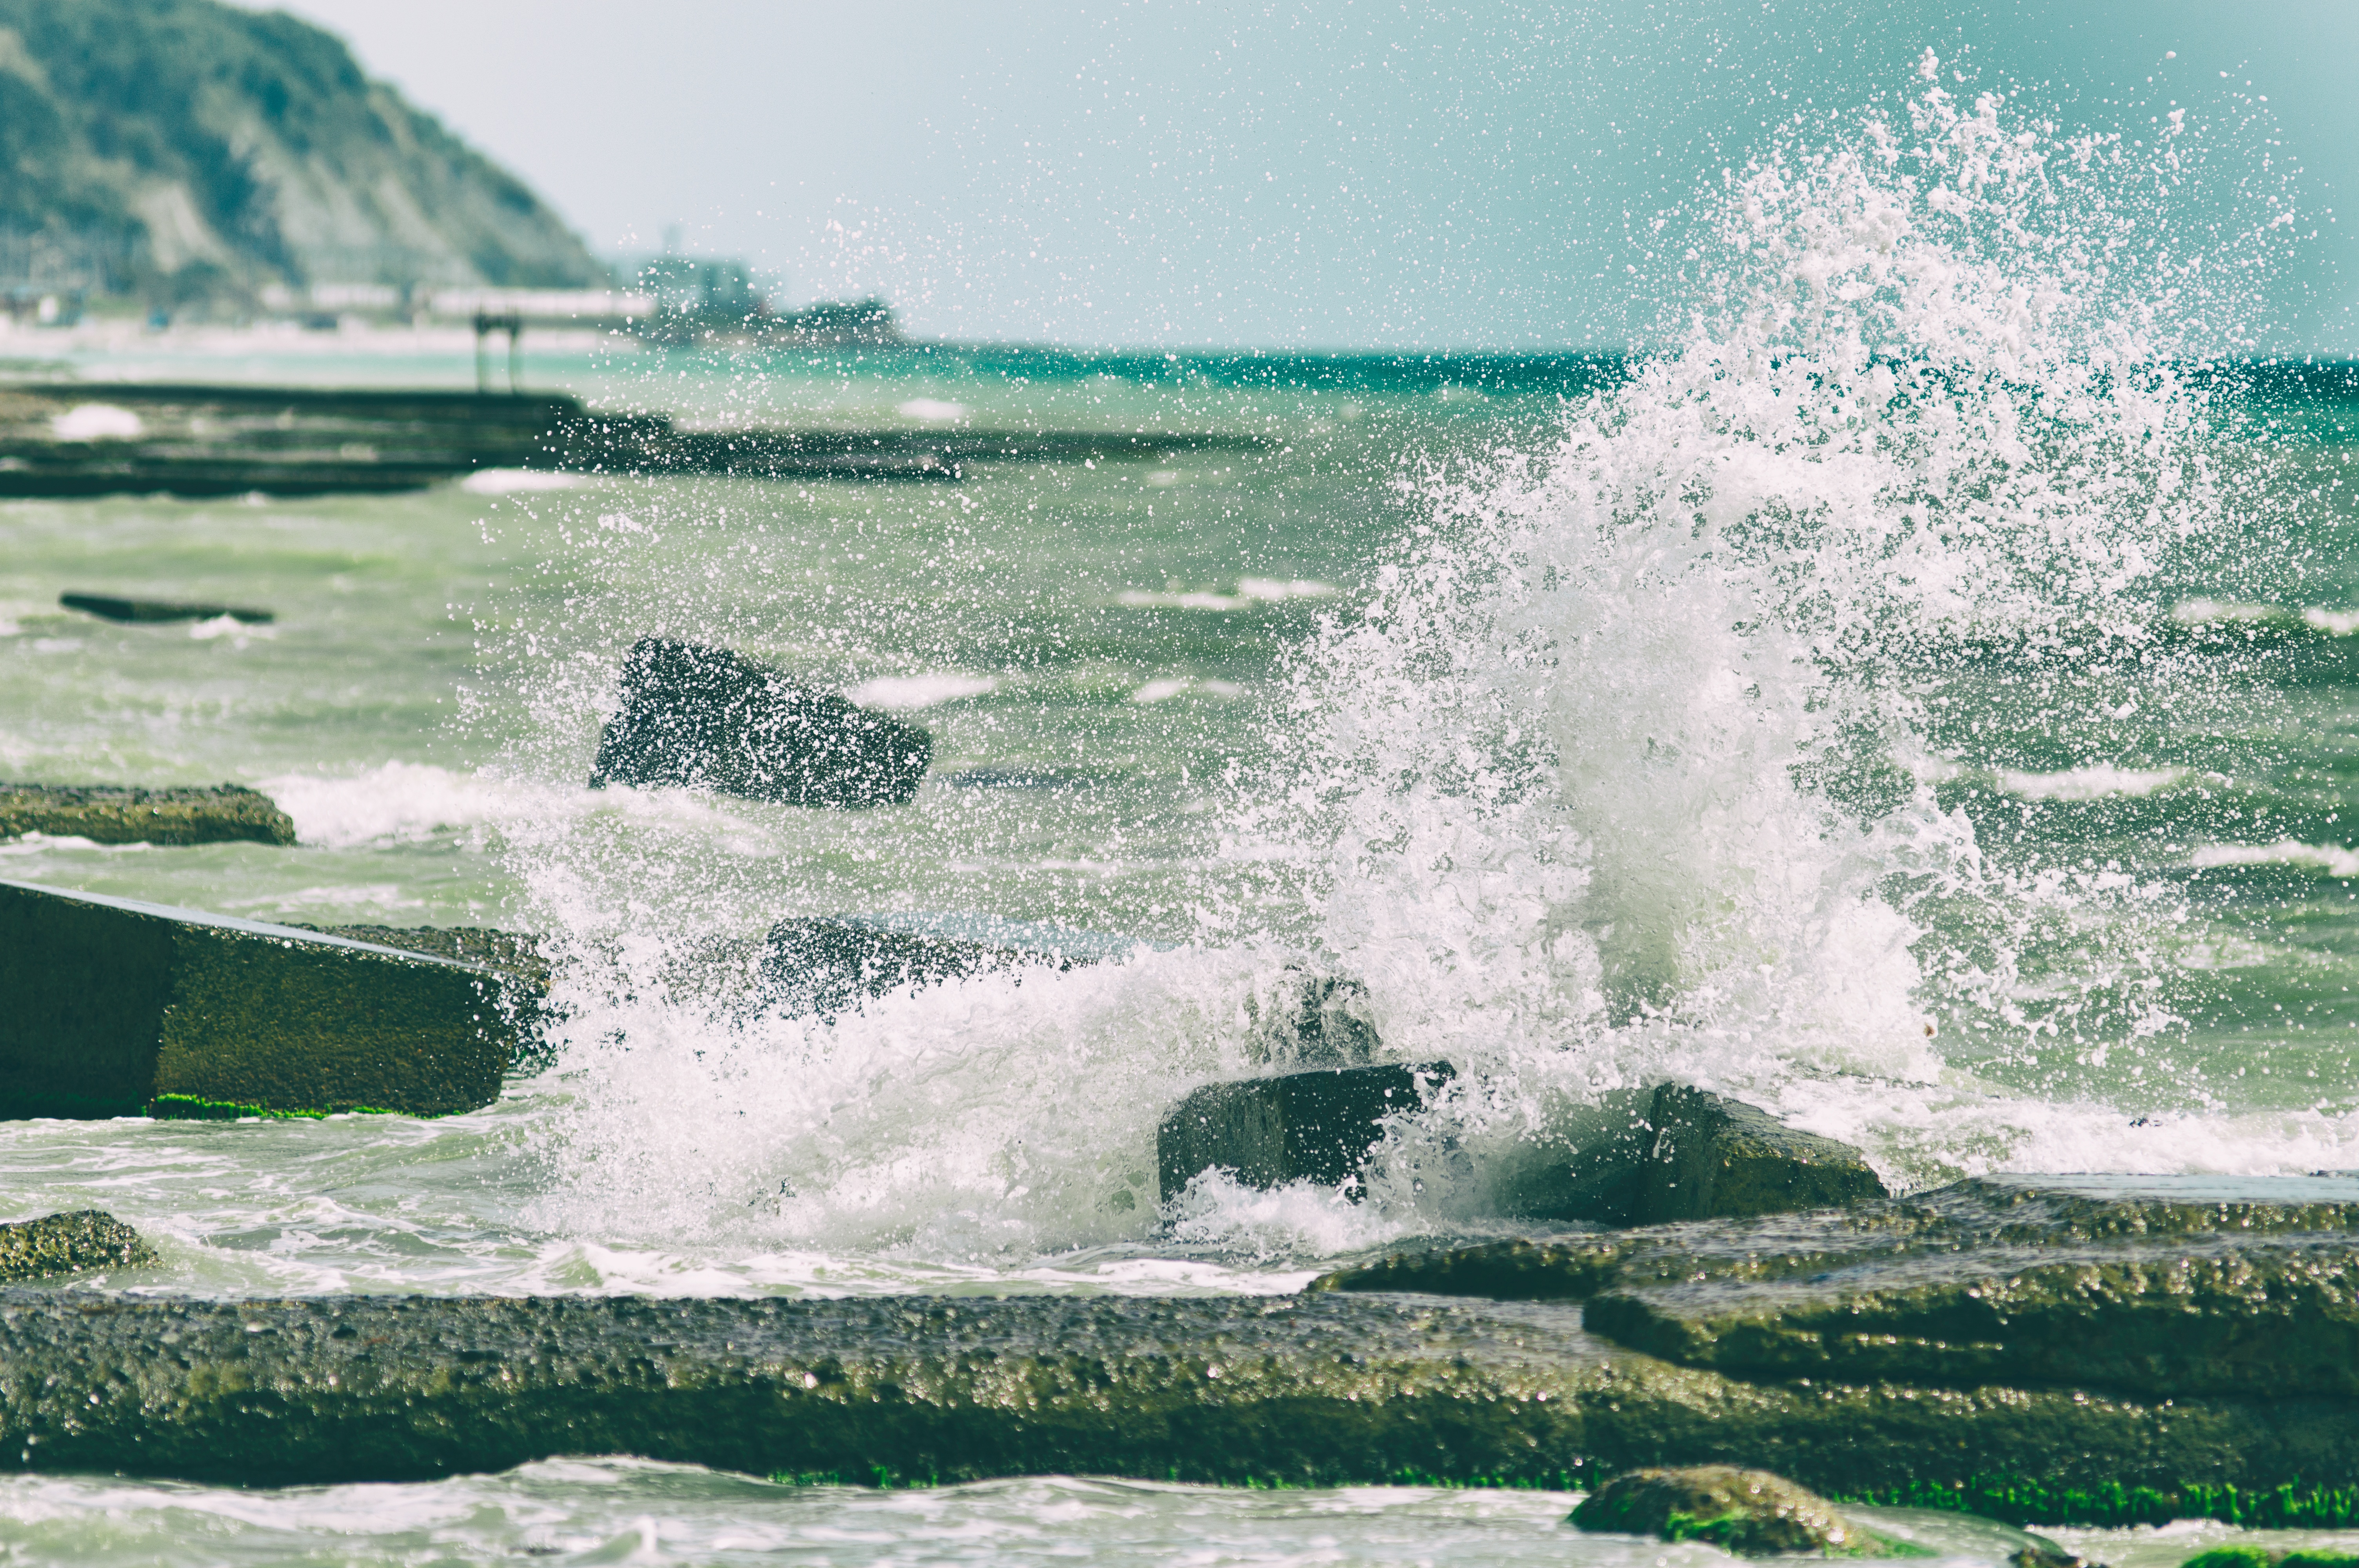
sea, coast, water, rock, ocean, shore, wave, wind, bay, rapid, wafe, body of water, wind wave